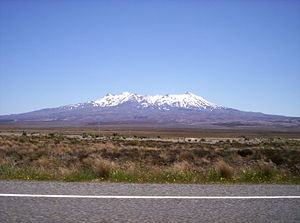
Mount Ruapehu
Mount Ruapehu.
Mount Ruapehu er den største vulkan på New Zealand og det højeste punkt på Nordøen. Den har en højde på 2.797 moh. Den ligger 23 km nordøst for byen Okahune og 40 km syd for Lake Taupos søndre strand